Secretary-General of the European Economic and Social Committee

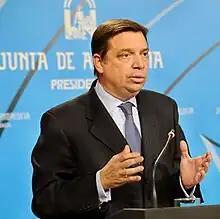
, former secretary general of the European Economic and Social Committee (EESC)

The secretary-general heads the Secretariat of the European Economic and Social Committee (EESC). About seven hundred EESC officials work in the EESC Secretariat. Some 350 of those work in the 'joint services', a special shared service established together with the Committee of the Regions.